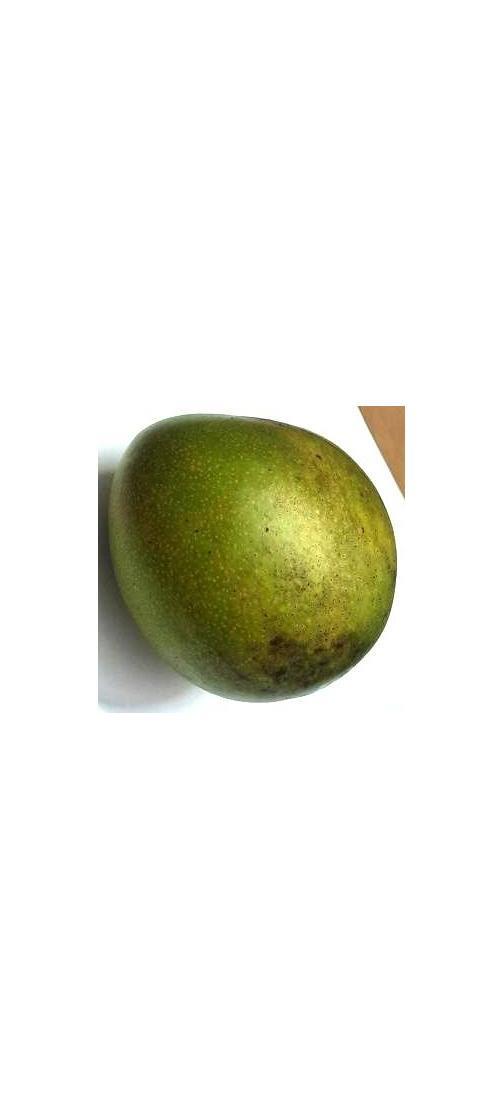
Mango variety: Bari-4